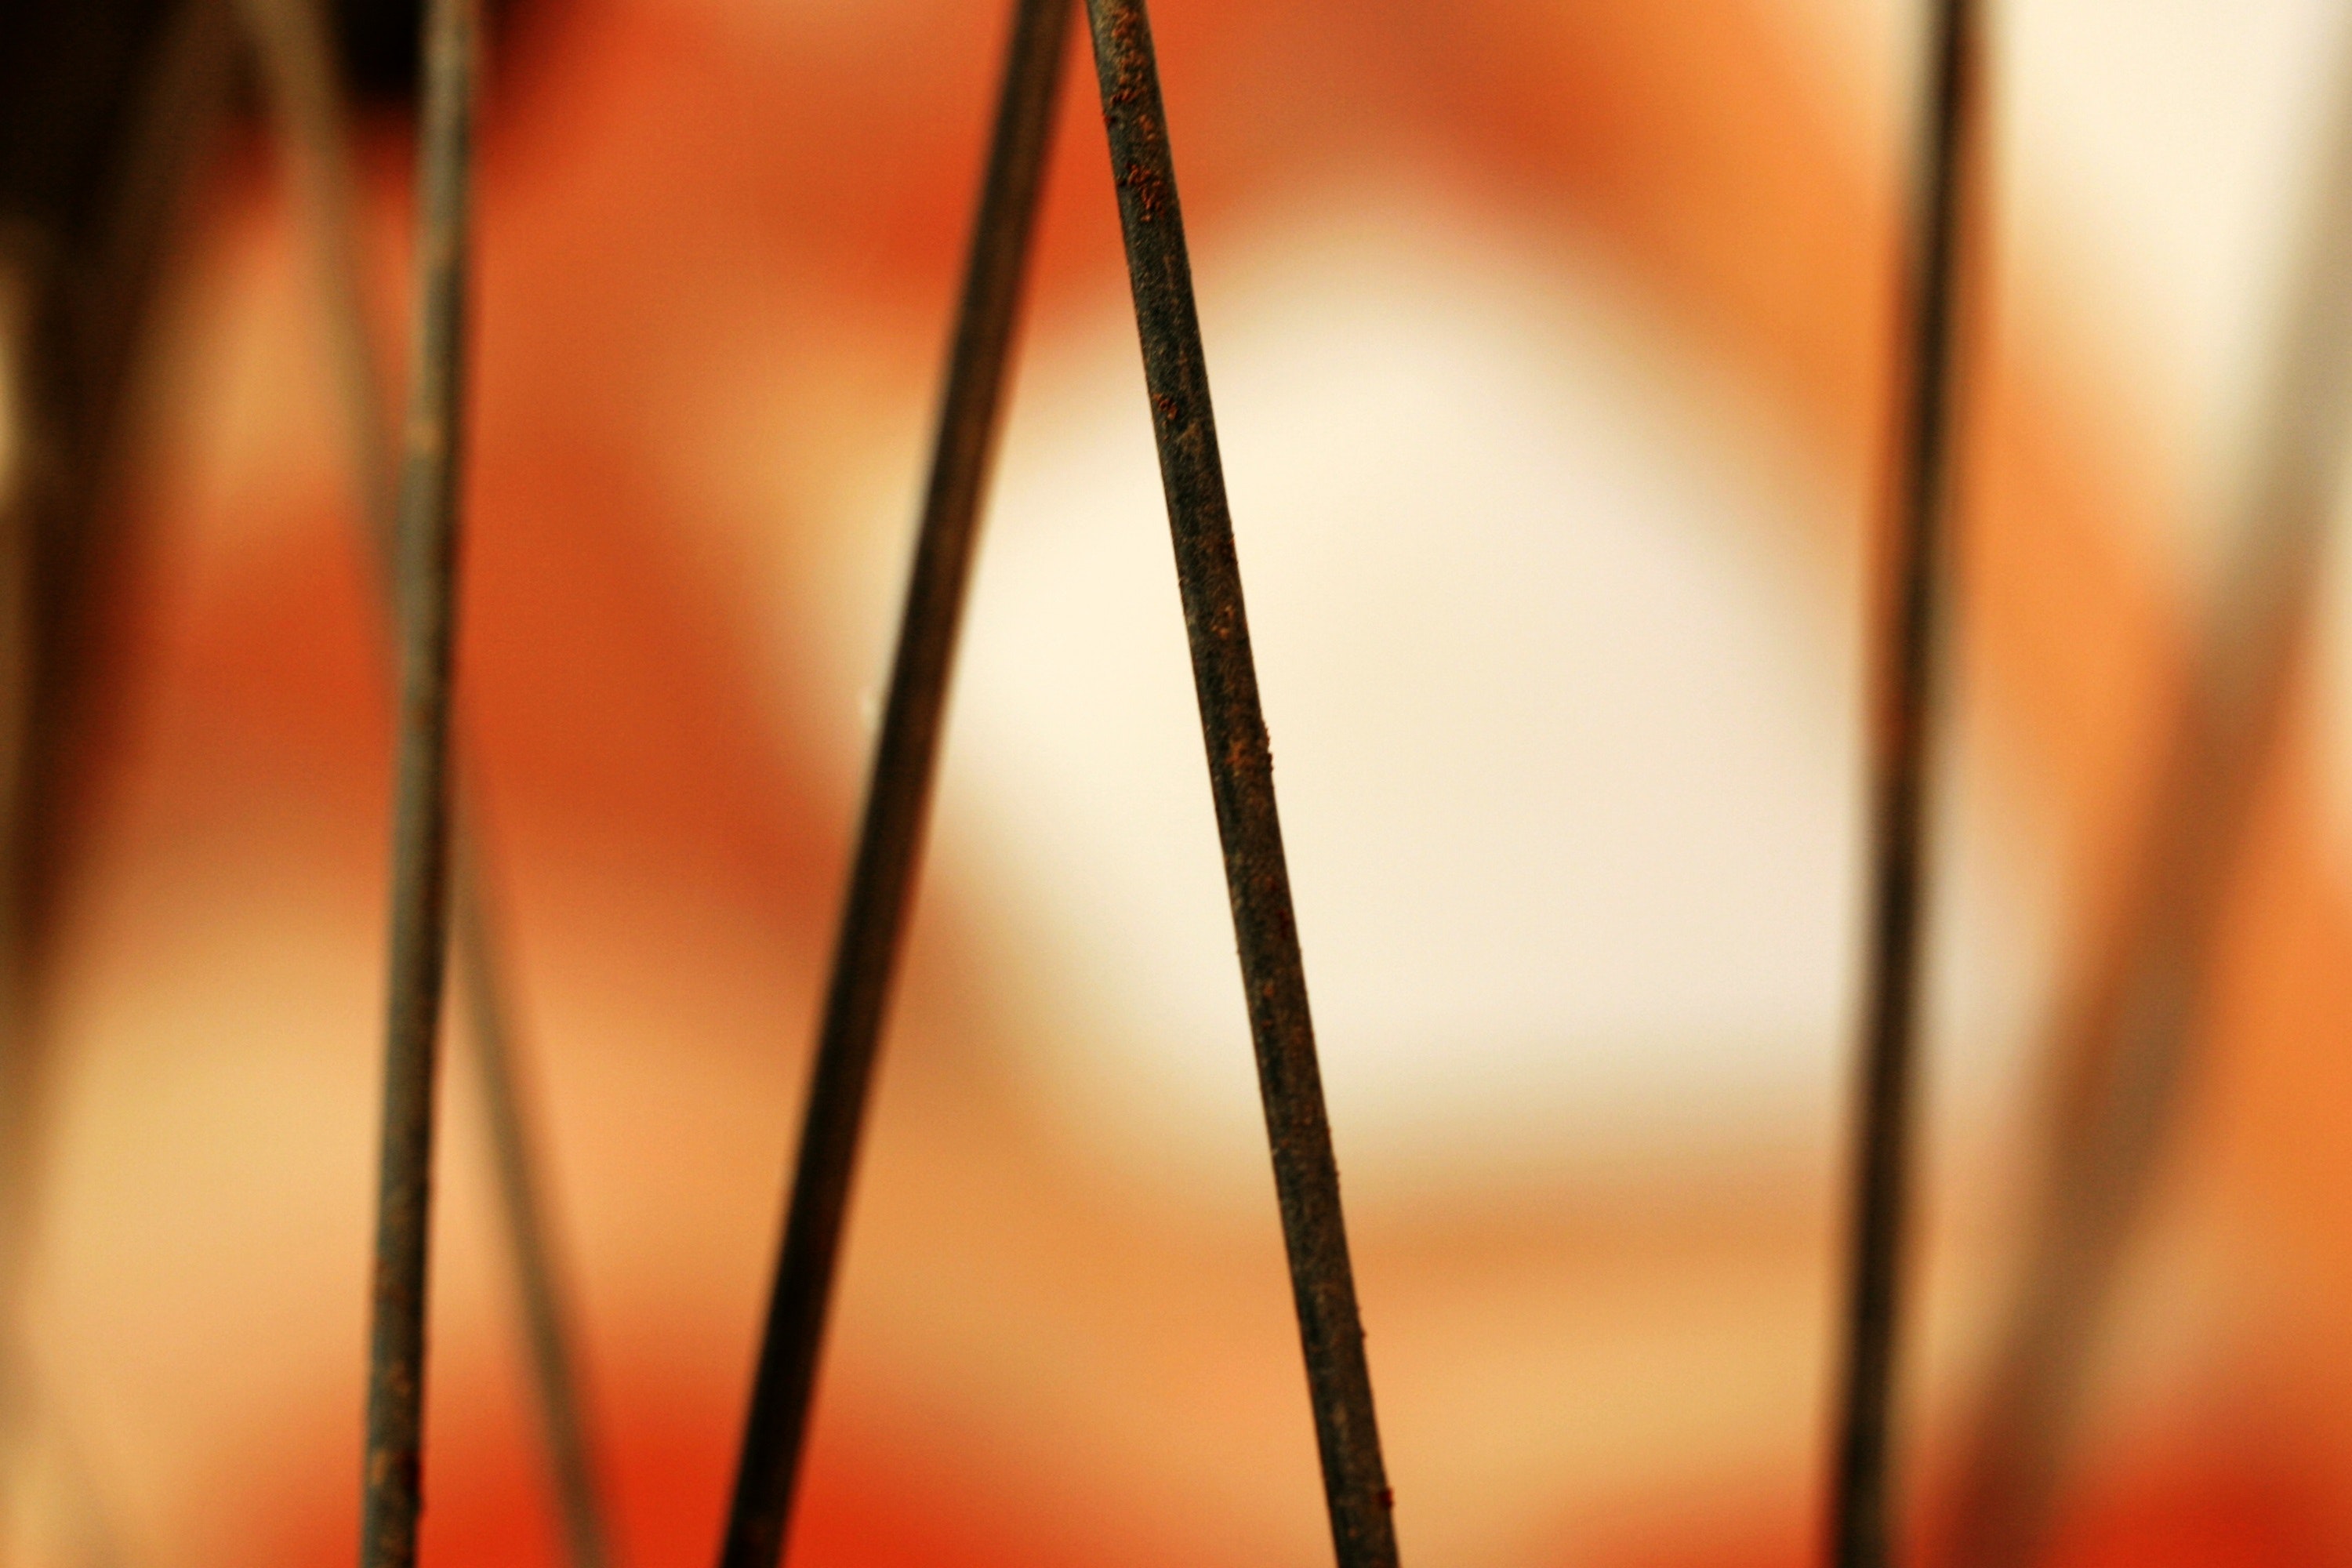
orange, red, light, line, macro photography, close up, sky, grass, plant stem, plant, sunset, sunlight, metal